Hydromorphone

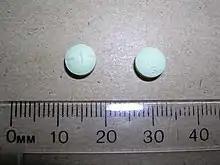

Hydromorphone is available in parenteral, rectal, subcutaneous, and oral formulations, and also can be administered via epidural or intrathecal injection. Hydromorphone also has been administered via nebulization to treat shortness of breath, but it is not used as a route for pain control due to low bioavailability. Transdermal delivery systems are also under consideration to induce local skin analgesia.